Raja Gemini

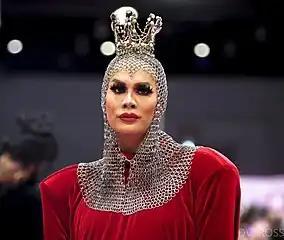
Raja at the 2022 RuPaul's DragCon LA

Sutan Ibrahim Karim Amrullah (born June 14, 1974), often shortened to Sutan Amrull, is an American drag queen and make-up artist who also goes by the stage name Raja Gemini or simply Raja. They are best known for winning the third season of "RuPaul's Drag Race". Amrullah later returned to compete on the seventh season of "RuPaul's Drag Race All Stars", an all-winners season, where they won the title "Queen Of She Done Already Done Had Herses". Outside of drag, Amrullah is also known for their makeup artistry on the reality television show "America's Next Top Model" (cycles four through twelve). Amrullah's clients include Tyra Banks, Dita von Teese, Pamela Anderson, Paulina Porizkova, Iman, Iggy Azalea, RuPaul, and Twiggy. Since 2009, Amrullah has been make-up artist to singer Adam Lambert for print media, live U.S. appearances, and Lambert's international 2010 Glam Nation Tour.